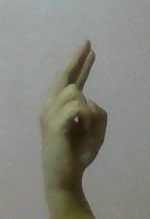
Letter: zay